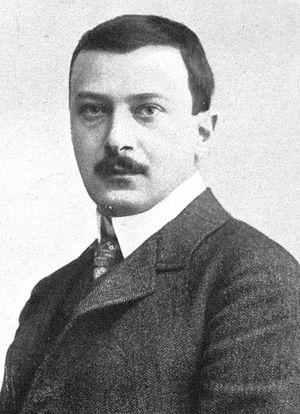
Arthur Roessler, né le 20 février 1877 à Vienne en Autriche, et mort le 20 juillet 1955 dans cette même ville, est un critique d'art, essayiste et promoteur du modernisme autrichien.